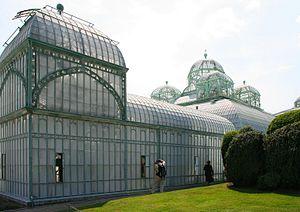
Laeken (Belgique), les serres royales de Balat (1874-1890).
Les serres royales de Laeken sont une construction architecturale composée de métal et de verre, réalisée par l'architecte Alphonse Balat dans le parc attenant au château royal de Laeken à l'initiative de Léopold II.